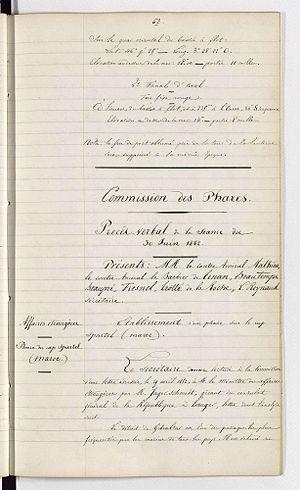
Établissement d'un phare sur le cap Spartel. Séance du 30 juin 1852
La Commission des phares est une commission française qui mit en place le programme de signalisation du littoral français. En particulier, elle a défini le cadre technique des systèmes d'éclairage utilisés : lentille de Fresnel, lampe à huile, machine de rotation. La Commission est à l'origine de plusieurs plans de modernisation des phares – électrification dans les années 1880, expériences de radionavigation au début du XXᵉ siècle.